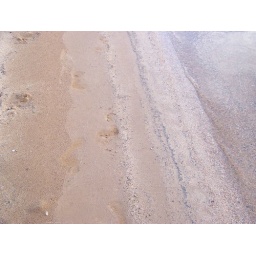
Lanas footsteps in the sand of Storavan lake